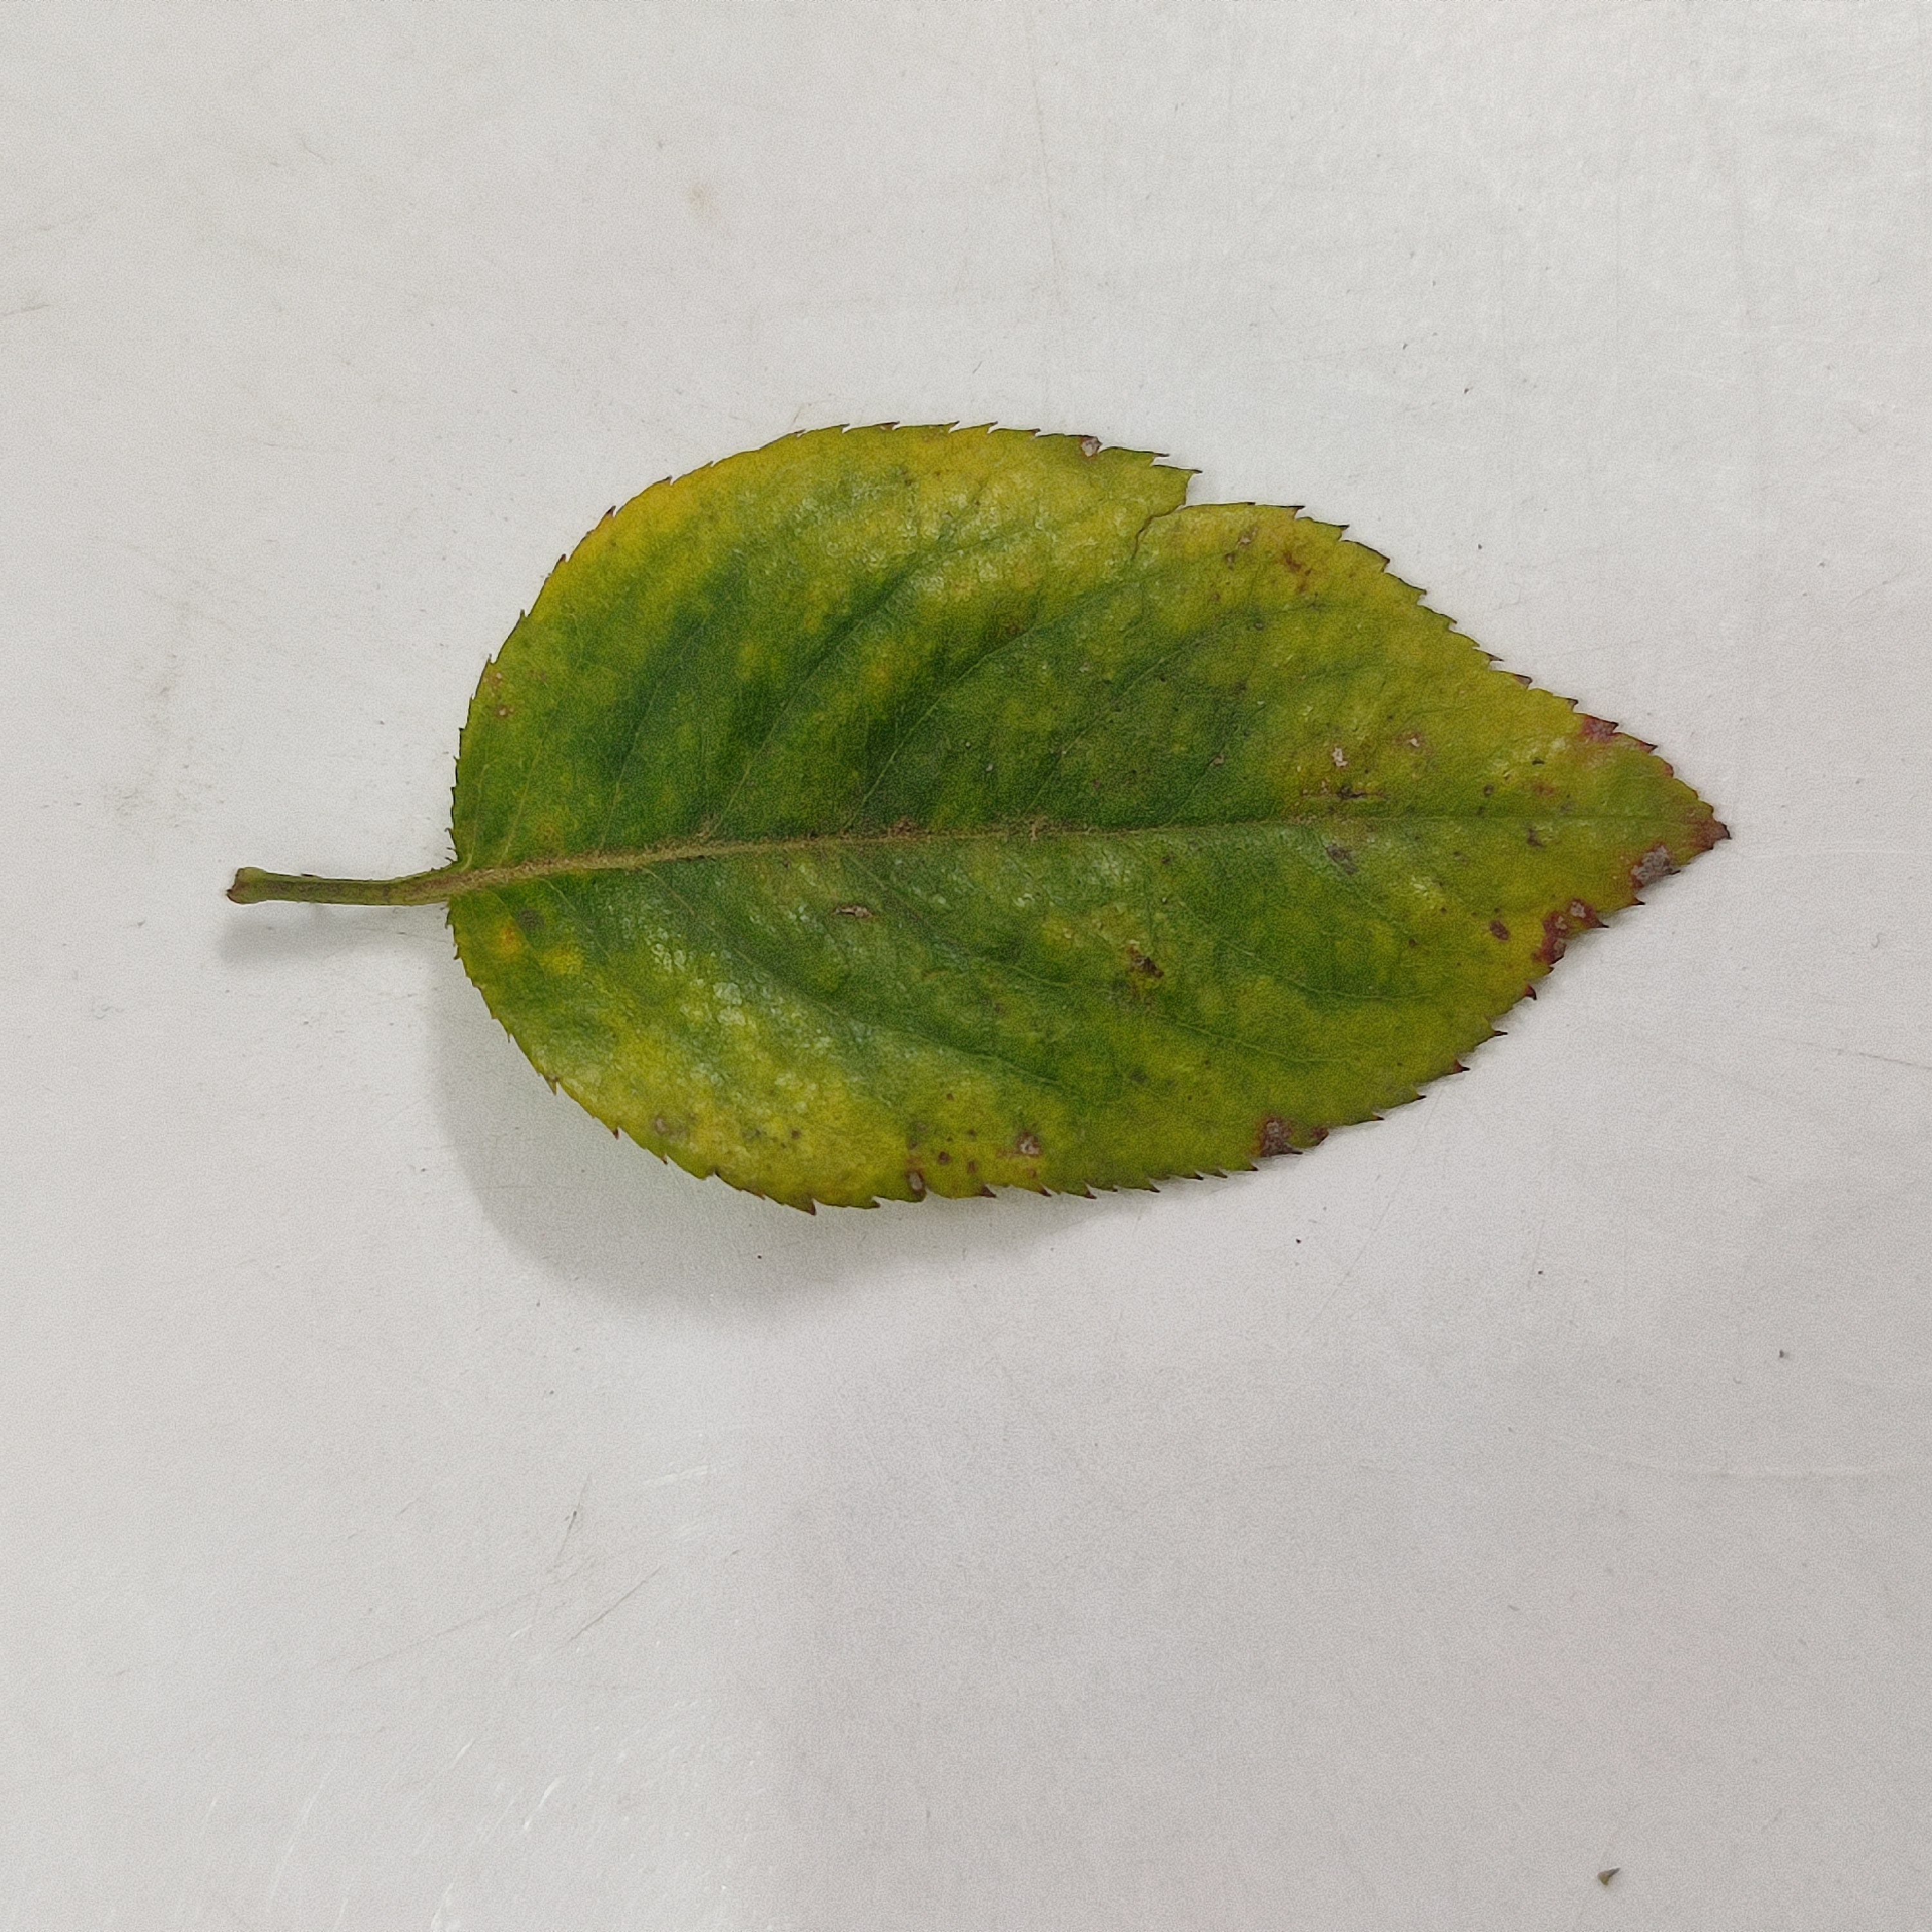
Label: Yellow Mosaic Virus